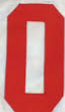
Number: 0